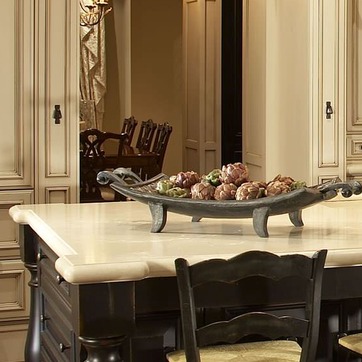
Material: food